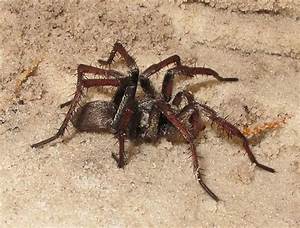
Label: ragno